Söyembikä Tower

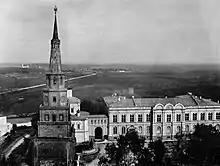
The tower during the Russian Empire

A legend postulates that the tower was built more than a century earlier by Ivan the Terrible's artisans in just a week's time. As the legend goes, the Kazan queen Söyembikä threw herself down from the highest tier, hence the name.